Tony South

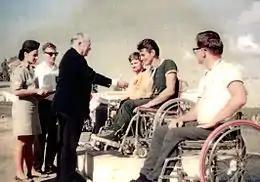
Tony South receives his gold medal in Tel Aviv from Ludwig Guttman, founder of the Paralympic movement.

At 17 years of age, while competing in his first Australian Paraplegic Championship in Melbourne, Victoria, he won his first gold medal in archery, South's physiotherapy program was extended to 26 hours a week in preparation for the 1968 Tel Aviv Paralympics, his first international games competition. He achieved world championship status in the sport of archery by winning one gold and two silver medals 1968 Tel Aviv Games. During the five-day Games, that required being on the field for 45 hours, he won one gold medal in the Men's Albion Round Open Archery event with the World Paraplegic Record score of 800, a shoot of 80, 60 and 50 metes, one of three events that involved shooting 1000 arrows. He won two silver medals in the Men's FITA Round Open Archery and in Dartchery Mixed Pairs open event with Australian archer Alan Conn. He also competed in table tennis events.